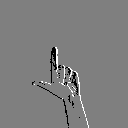
ASL letter: l